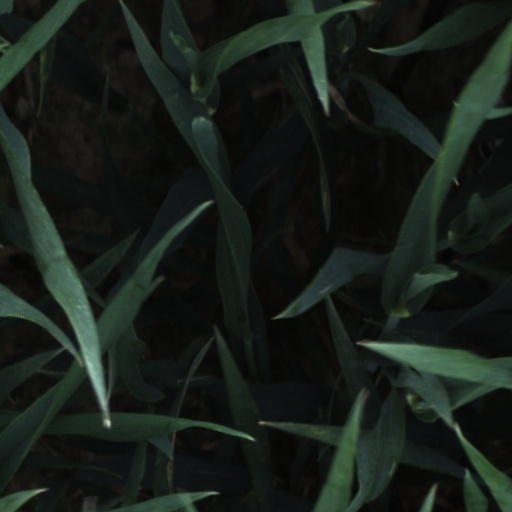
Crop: wheat